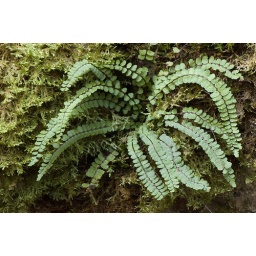
&lt;i&gt;Asplenium&lt;/i&gt; sp. (Maidenhair Spleenwort). Growing on the walls of the old bridge in the Arniston Estate, east of Temple, Midlothian, Scotland.